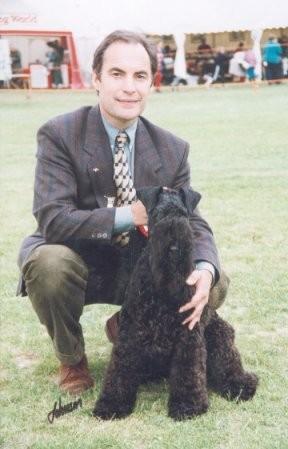
Kerry_blue_terrier